Southern Russia intervention

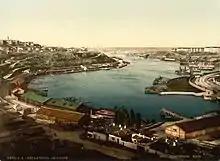
The port of Sevastopol was abandoned by the allied forces after agreeing to a truce that facilitated the evacuation in mid-April, once the local forces were unable to defend Crimea from the Bolshevik forces.

On 1 April, the Government of Paris ordered D'Anselme to withdraw from Odessa, which fell to Hryhoriv's meager forces — some two thousand men — who captured a large quantity of weapons. The evacuation took place between 3 and 7 April. The first rumors about the departure of the Allies, which spread on 2 April, gave rise to panic and the concentration of a large number of citizens on the docks, eager to embark on the French ships. In all, thirty thousand soldiers and fifty thousand civilians left Odessa. The Bolsheviks did not interfere with the evacuation. Part of the allied forces, as well as others hostile to the Bolsheviks, retreated overland to Bessarabia, which was temporarily defended from any Bolshevik assault by units of the Greek 13th Division, covering the Allied rear during the retreat west. Denikin, only informed of the French retreat after it had already occurred, accused the French commanders of cowardice and of having left the city unnecessarily.